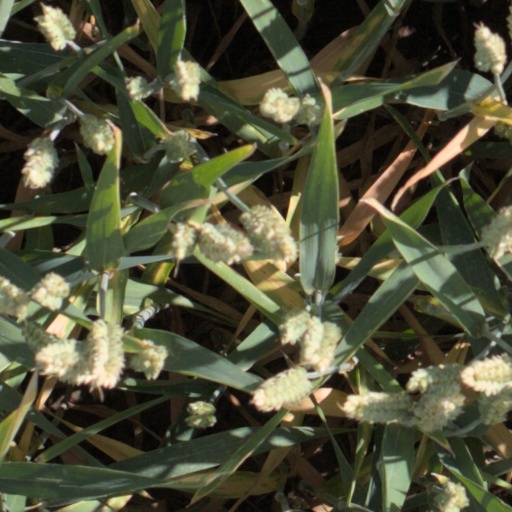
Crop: wheat